Tzofar

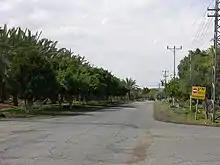
Tzofar trees

The settlement was founded as a Nahal settlement in 1968 where Bildad Camp is currently located. In 1975 it was established as a moshav by city residents and native moshavniks and relocated several kilometers north to reach is present-day location.